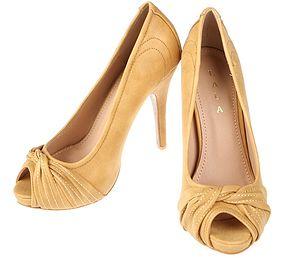
À l'origine un escarpin est une chaussure à fine semelle avec ou sans talon. Cette chaussure est dite « décolletée » car elle laisse apparaître le cou-de-pied.